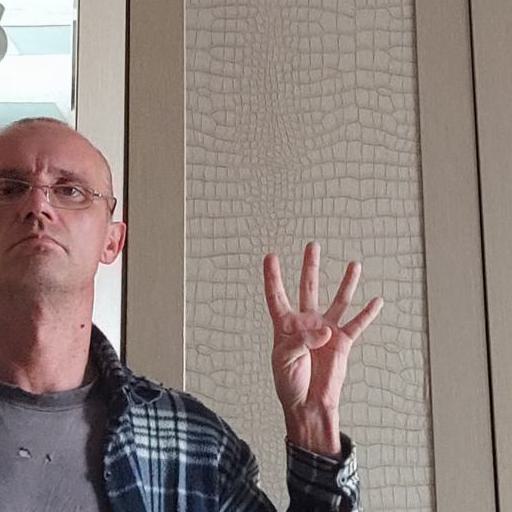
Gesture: four